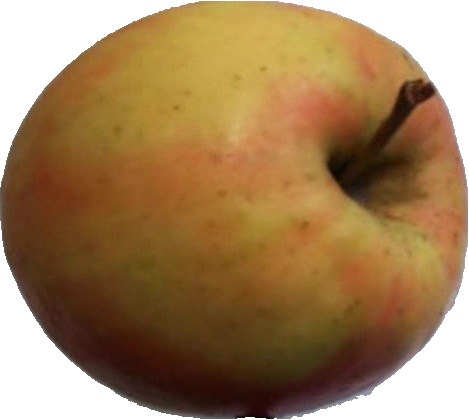
Label: apple_pink_lady_1